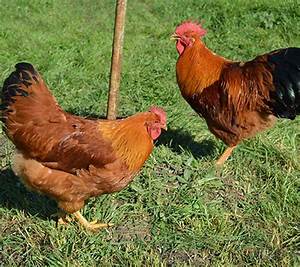
Label: chicken